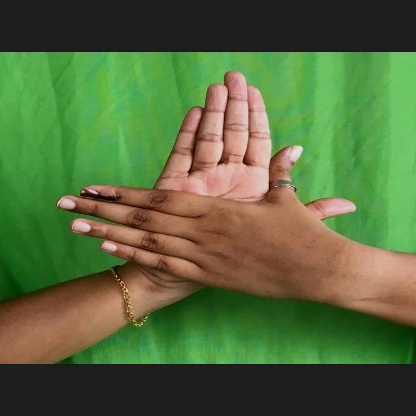
Mudra: Chakra